2009 Music City Bowl

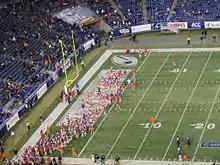
The Clemson Tigers take the field at the beginning of the game.

Clemson senior and future NFL player, C. J. Spiller ended his final college game with a win. Spiller was named the game's MVP as he accounted for 172 all purpose yards and a rushing touchdown, the 51st touchdown of his college career. The Wildcats' only TD came on their opening drive when freshman quarterback Morgan Newton found Chris Matthews in the end zone for a 17-yard TD pass and a 7-0 lead. Clemson played excellent defense throughout the contest only allowing Kentucky to 277 total yards of offense. After the game 68-year-old Kentucky coach Rich Brooks stated that there was about an 80 percent chance that the game would be his last at Kentucky, which it subsequently proved to be, as he announced his retirement the next week.